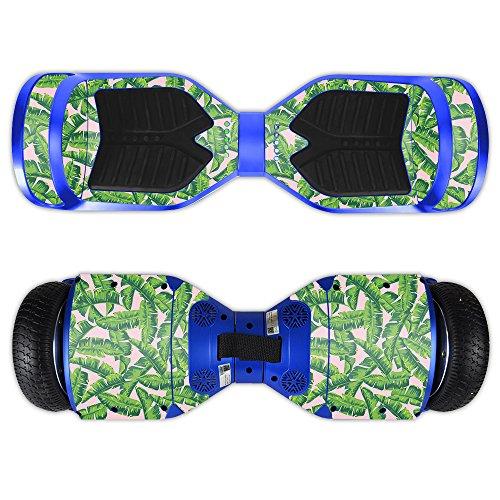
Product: MightySkins Skin Compatible with Swagtron T3 Hover Board – Jungle Glam | Protective, Durable, and Unique Vinyl Decal wrap Cover | Easy to Apply, Remove, and Change Styles | Made in The USA
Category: Sports & Outdoors | Outdoor Recreation | Skates, Skateboards & Scooters | Scooters & Equipment | Accessories
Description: HUNDREDS OF CHOICES: Show off your own unique style with MightySkins for your Swagtron T3 Hover Board Don’t like the Jungle Glam skin We have hundreds of designs to choose from, so your gear will be as unique as you are.
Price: $14.99
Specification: ProductDimensions:9x0.1x6inches|ItemWeight:0.16ounces|ShippingWeight:1pounds(Viewshippingratesandpolicies)|ASIN:B074VRFM5W|Itemmodelnumber:SWT3-JungleGlam